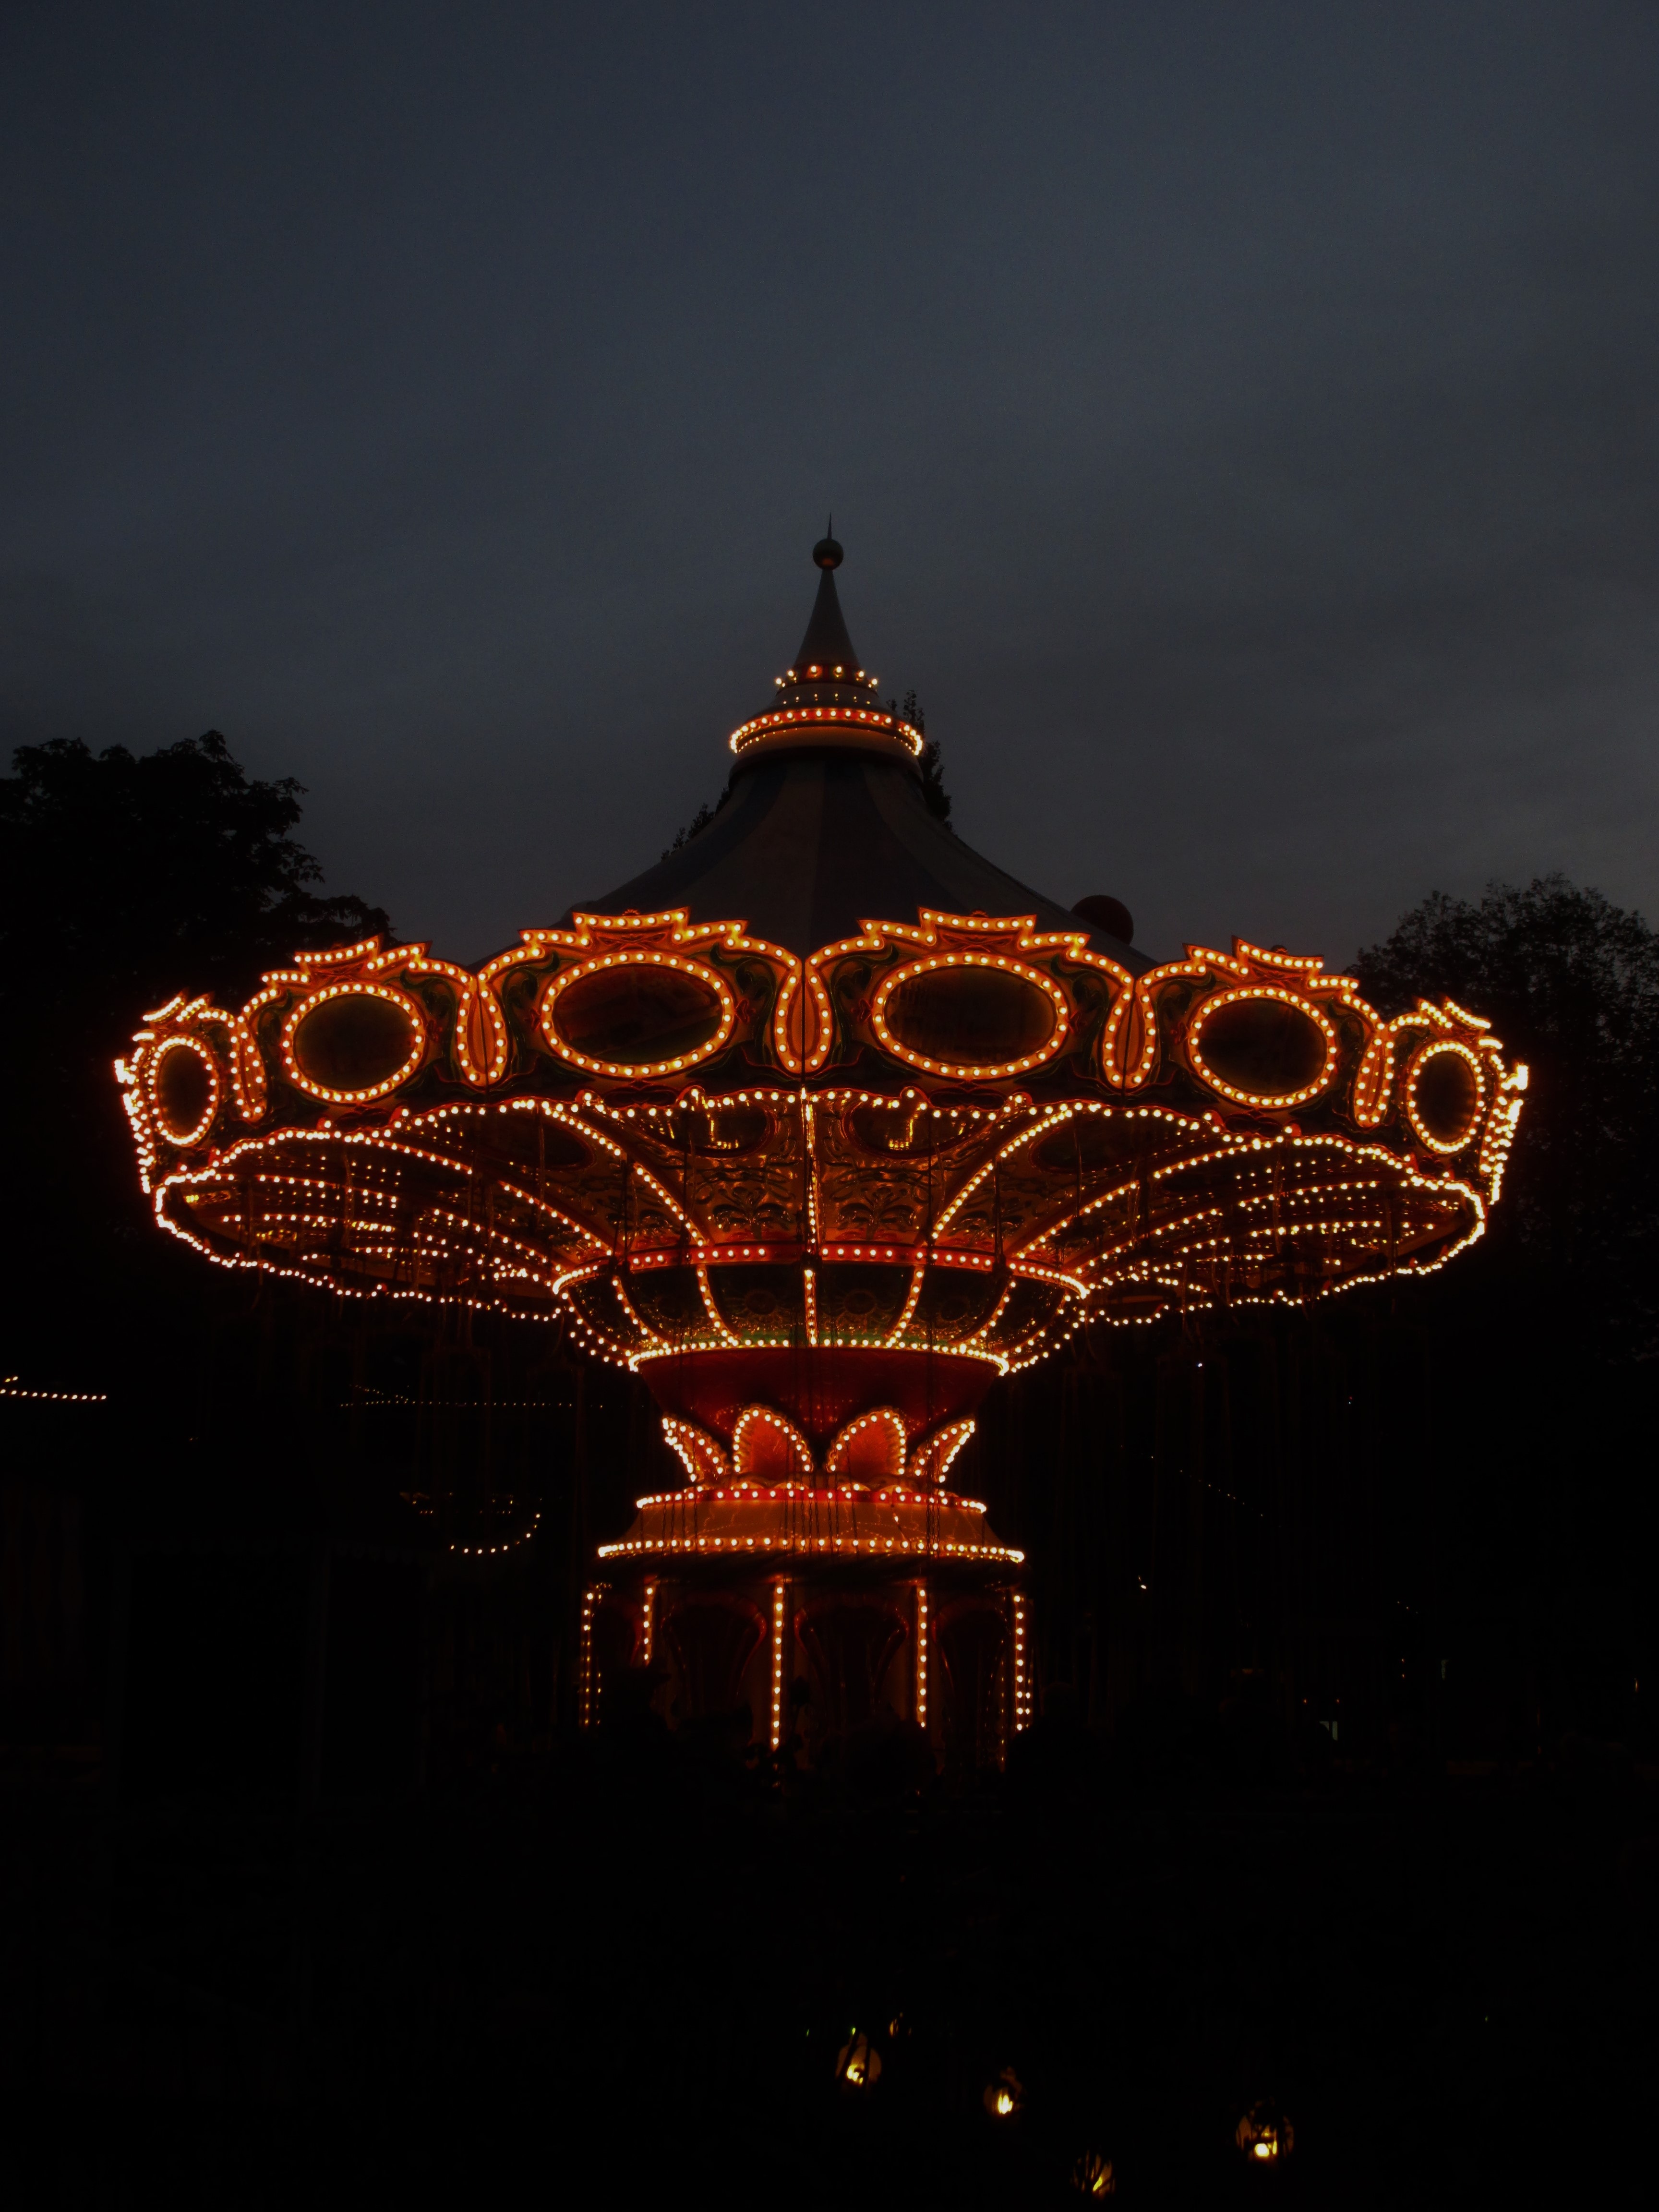
light, night, evening, carousel, darkness, lighting, symmetry, copenhagen, amusement